Reimeikan, Kagoshima Prefectural Center for Historical Material

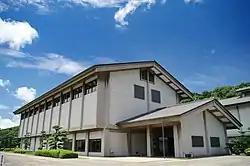

opened in Kagoshima, Japan, in 1983. The museum, located in the grounds of Tsurumaru Castle, exhibits materials relating to the history and culture of Kagoshima Prefecture.